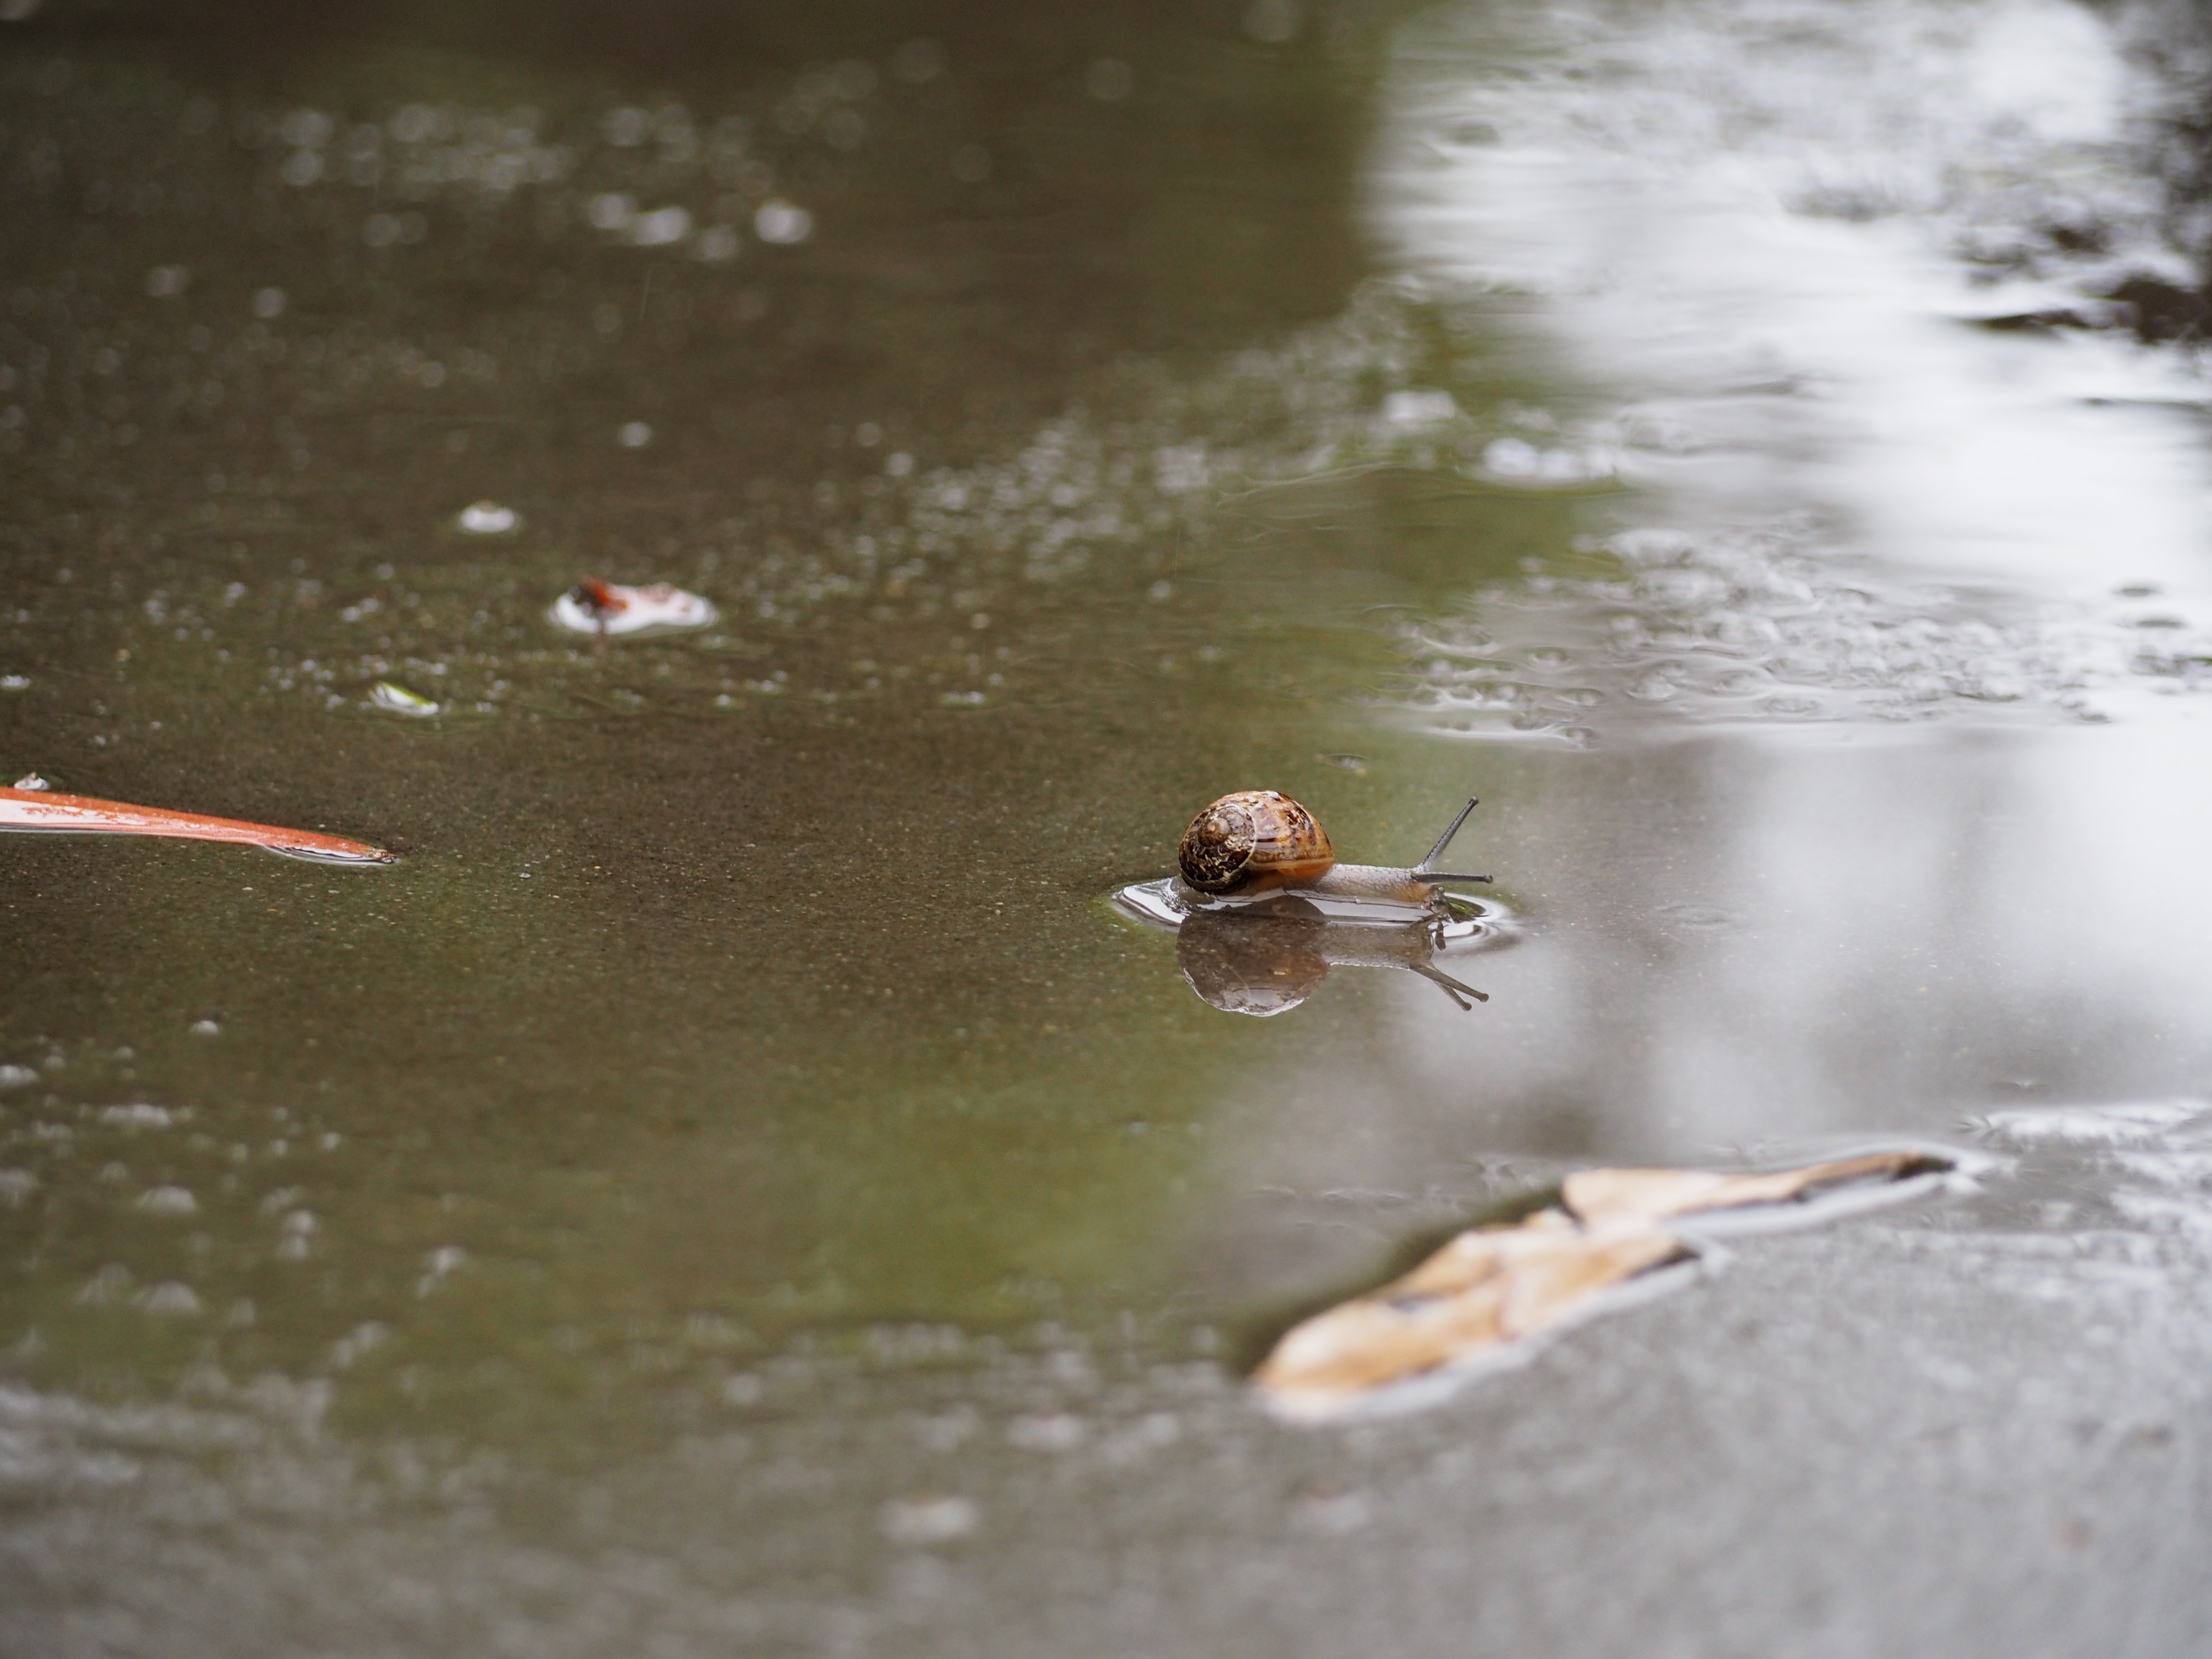
water, nature, bird, texture, wet, wildlife, reflection, puddle, fauna, snail, duck, waterfowl, water bird, ducks geese and swans